Hungarian National Museum

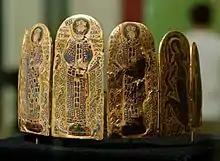
The Byzantine enamel plaques of the 11th century Monomachus Crown showing Constantine IX Monomachus and Empress Zoe; one of the internationally famous objects in the collection

The Hungarian National Museum traces its foundation to 1802, when Count Ferenc Széchényi set up the National Széchényi Library. This would then be followed a year later by the donating of a mineral collection by Széchényi's wife. This led to the creation of the Hungarian National Museum as a general history and natural history museum, beyond being simply a library. In 1807, the Hungarian National Parliament passed legislation on the new institution and asked the nation to help donate to the museum.